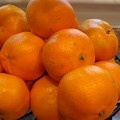
Label: mandarine